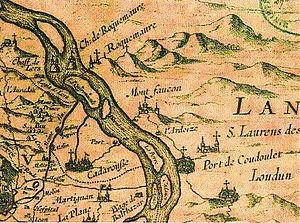
Carte du XViiie siècle représentant la viguerie de la Côte du Rhône
La côte du Rhône est une subdivision de la viguerie d'Uzès créée au XIIIᵉ siècle. Roquemaure, important port sur le Rhône, en fut son chef-lieu. C'est de là, que par voie fluviale des vins de la côte du Rhône remontaient vers la Bourgogne et la Suisse ou descendaient vers la mer Méditerranée pour être embarqués vers l'Europe du Nord. Pour garantir leur origine un édit royal imposa que leurs tonneaux soient marqués au fer rouge CDR avec le millésime. L'habitude de désigner par côte du Rhône les vins de la rive droite du fleuve fut rapidement prise et c'est ce nom que choisit, en 1929, le baron Pierre Le Roy de Boiseaumarié pour fonder le « Syndicat général des vignerons des Côtes du Rhône » qui allait permettre en 1936 la reconnaissance de l'appellation côtes-du-rhône.